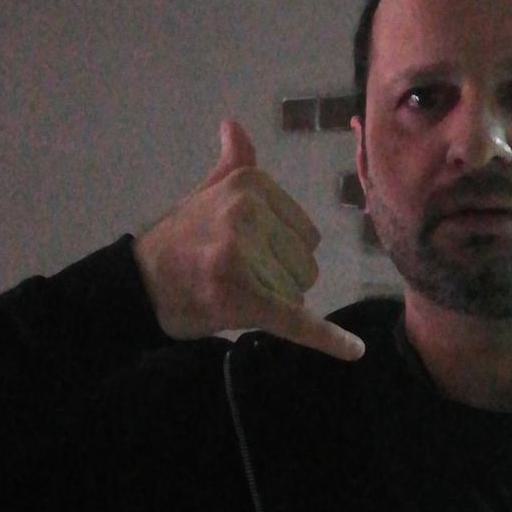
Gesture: call